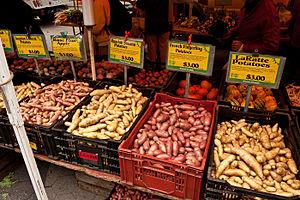
Variétés traditionnelles de pommes de terre à Union Square Greenmarket, New York City
Les variétés de pommes de terre sont très nombreuses. On en connaît plusieurs milliers, plus de 10 000 selon certaines estimations, qui se répartissent en deux groupes. D'une part les cultivars modernes, répandus dans tous les pays du monde où la pomme de terre est cultivée, et qui dérivent des tubercules introduits en Europe vers la fin du XVIᵉ siècle. Ils sont classés dans la sous-espèce Solanum tuberosum subsp. tuberosum. D'autre part, les variétés indigènes d'Amérique du Sud, appelées localement « papas nativas », qui ne sont pratiquement pas cultivées en dehors de leur aire d'origine. Elles sont classées principalement dans la sous-espèce Solanum tuberosum subsp. andigenum, mais aussi pour certaines dans des espèces apparentées cultivées seulement dans les hauts-plateaux andins, notamment les pommes de terre amères.